List of birds of Guam

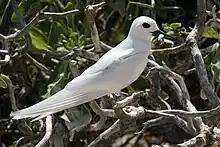
White tern

Laridae is a family of medium to large seabirds, the gulls, terns, and skimmers. Gulls are typically gray or white, often with black markings on the head or wings. They have stout, longish bills and webbed feet. Terns are a group of generally medium to large seabirds typically with gray or white plumage, often with black markings on the head. Most terns hunt fish by diving but some pick insects off the surface of fresh water. Terns are generally long-lived birds, with several species known to live in excess of 30 years.